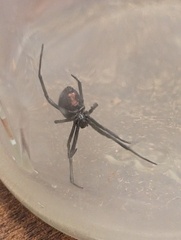
Species: Lactrodectus_hesperus